Frederick William Holmes

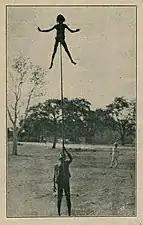
Holmes' photograph of the "Indian rope trick" in May 1917

In 1917, Holmes, who was a Lieutenant at the time, stated that whilst on his veranda with a group of officers in Kirkee, he had observed the Indian rope trick being performed by an old man and young boy. The boy climbed the rope, balanced himself and then descended. The old man tapped the rope and it collapsed. This demonstration did not include the disappearance of the boy. In February 1919, Holmes presented a photograph he had taken of the trick at a meeting with members of The Magic Circle. It was examined by Robert Elliot, who stated it was not a demonstration of the Indian rope trick but an example of a balancing trick on a bamboo pole. Elliot noted that "the tapering of the pole is an absolutely clear feature and definitely shows that it was not a rope." Holmes later admitted this, however, the photograph was reproduced by the press in several magazines and newspapers as proof the trick had been successfully demonstrated. Although discredited, the photograph is considered to be the first ever taken of the trick.